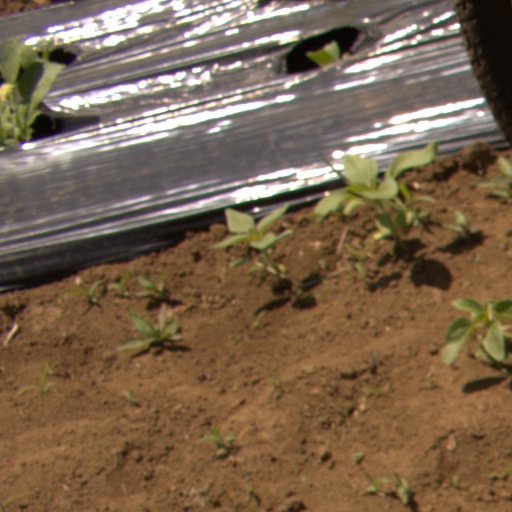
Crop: Jerusalem artichoke